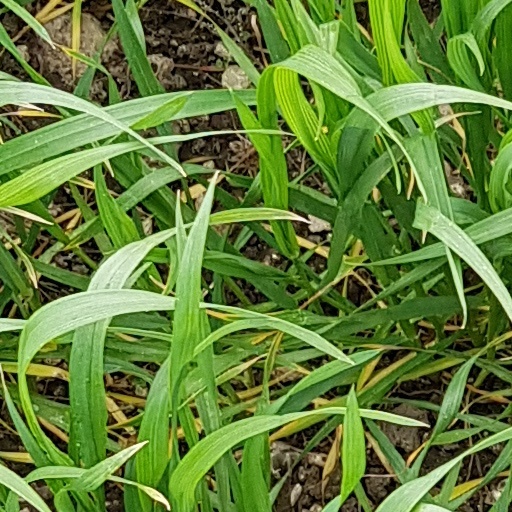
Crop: wheat